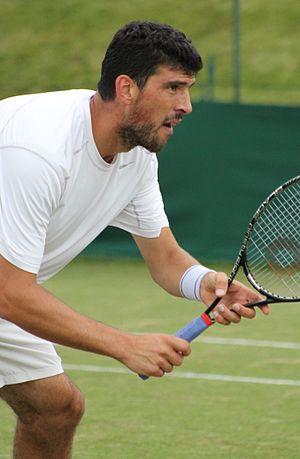
Franko Škugor, né le 20 septembre 1987 à Šibenik, est un joueur de tennis croate professionnel depuis 2005.